Tisamenus ranarius

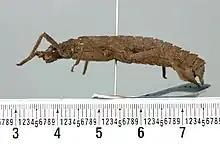
holotype in sideview

Tisamenus ranarius is a stick insect species (Phasmatodea), in the family of the Heteropterygidae native to the Philippines.